Question: Please indicate a possible affordance area of the bench that can be used for sitting on
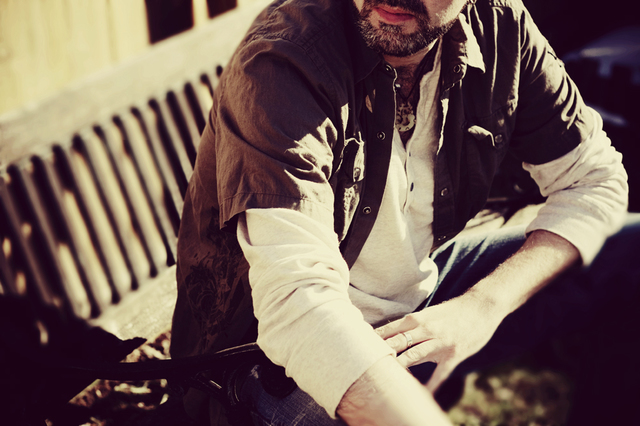
Answer: [54.5, 171, 509.5, 419]